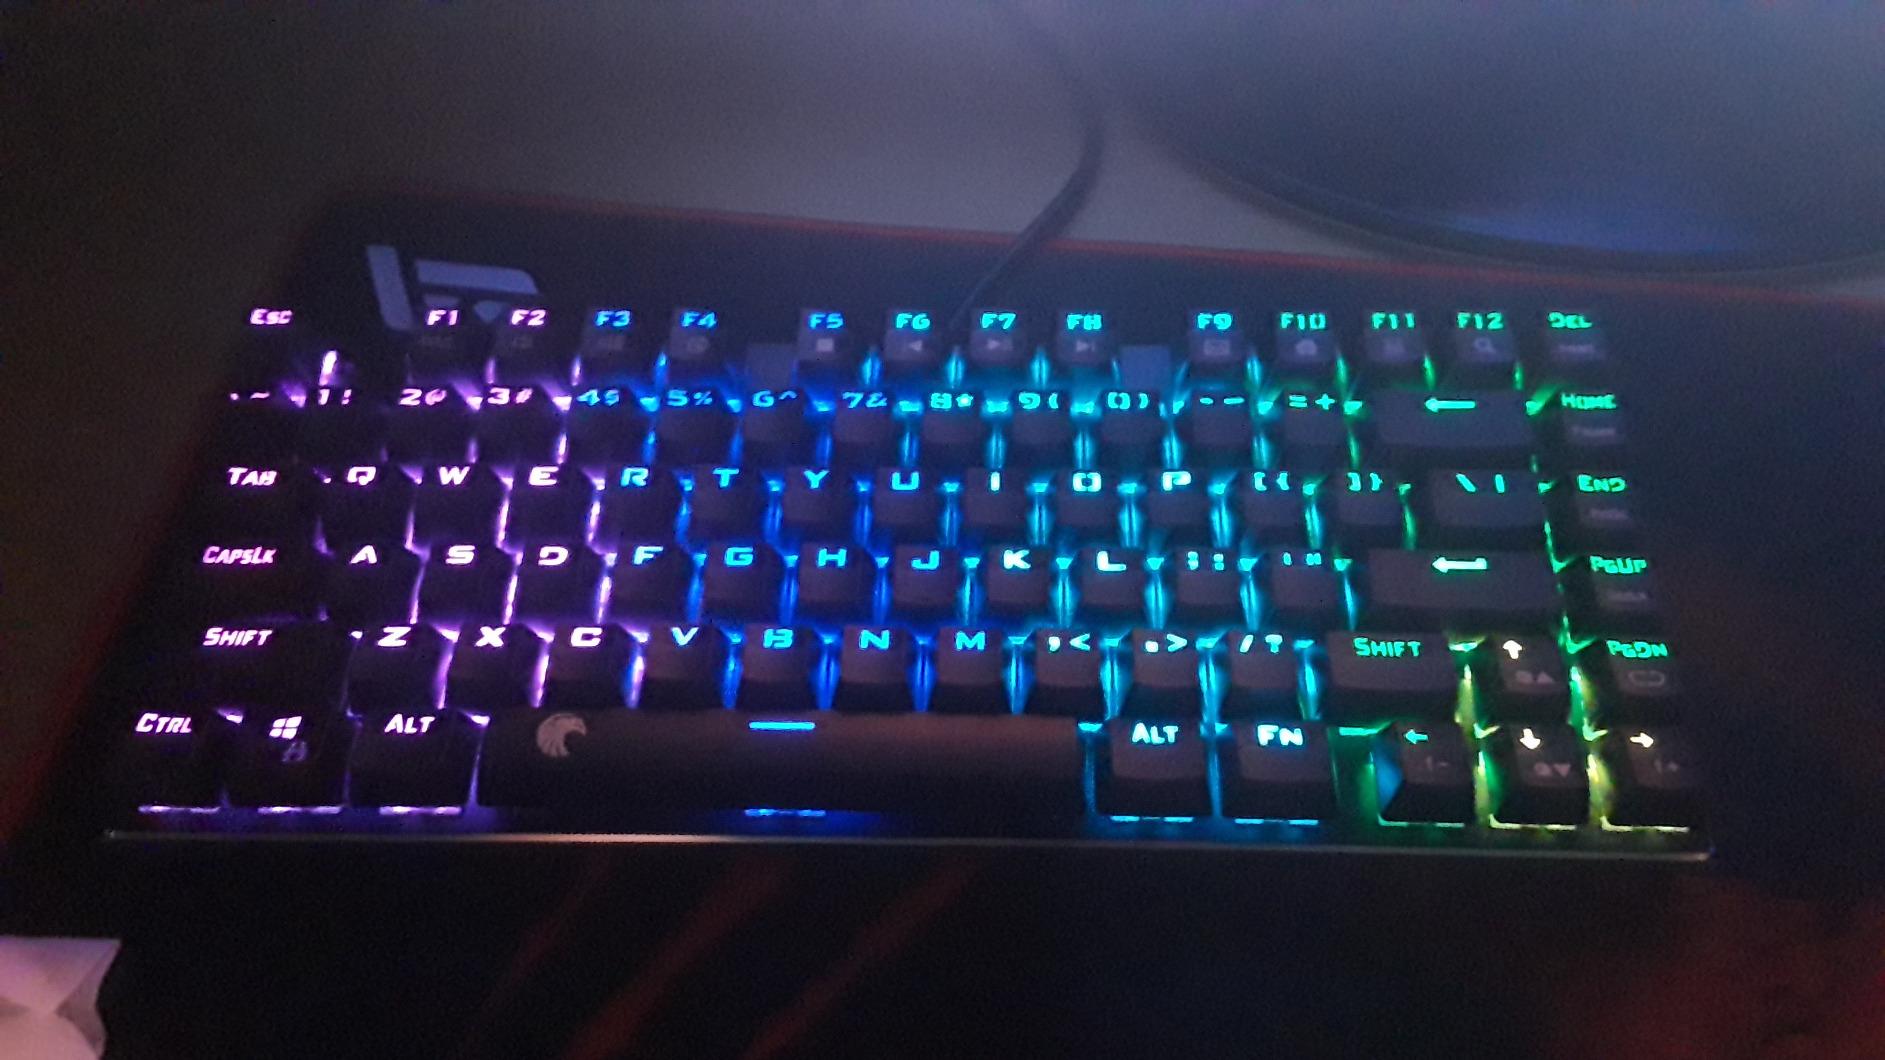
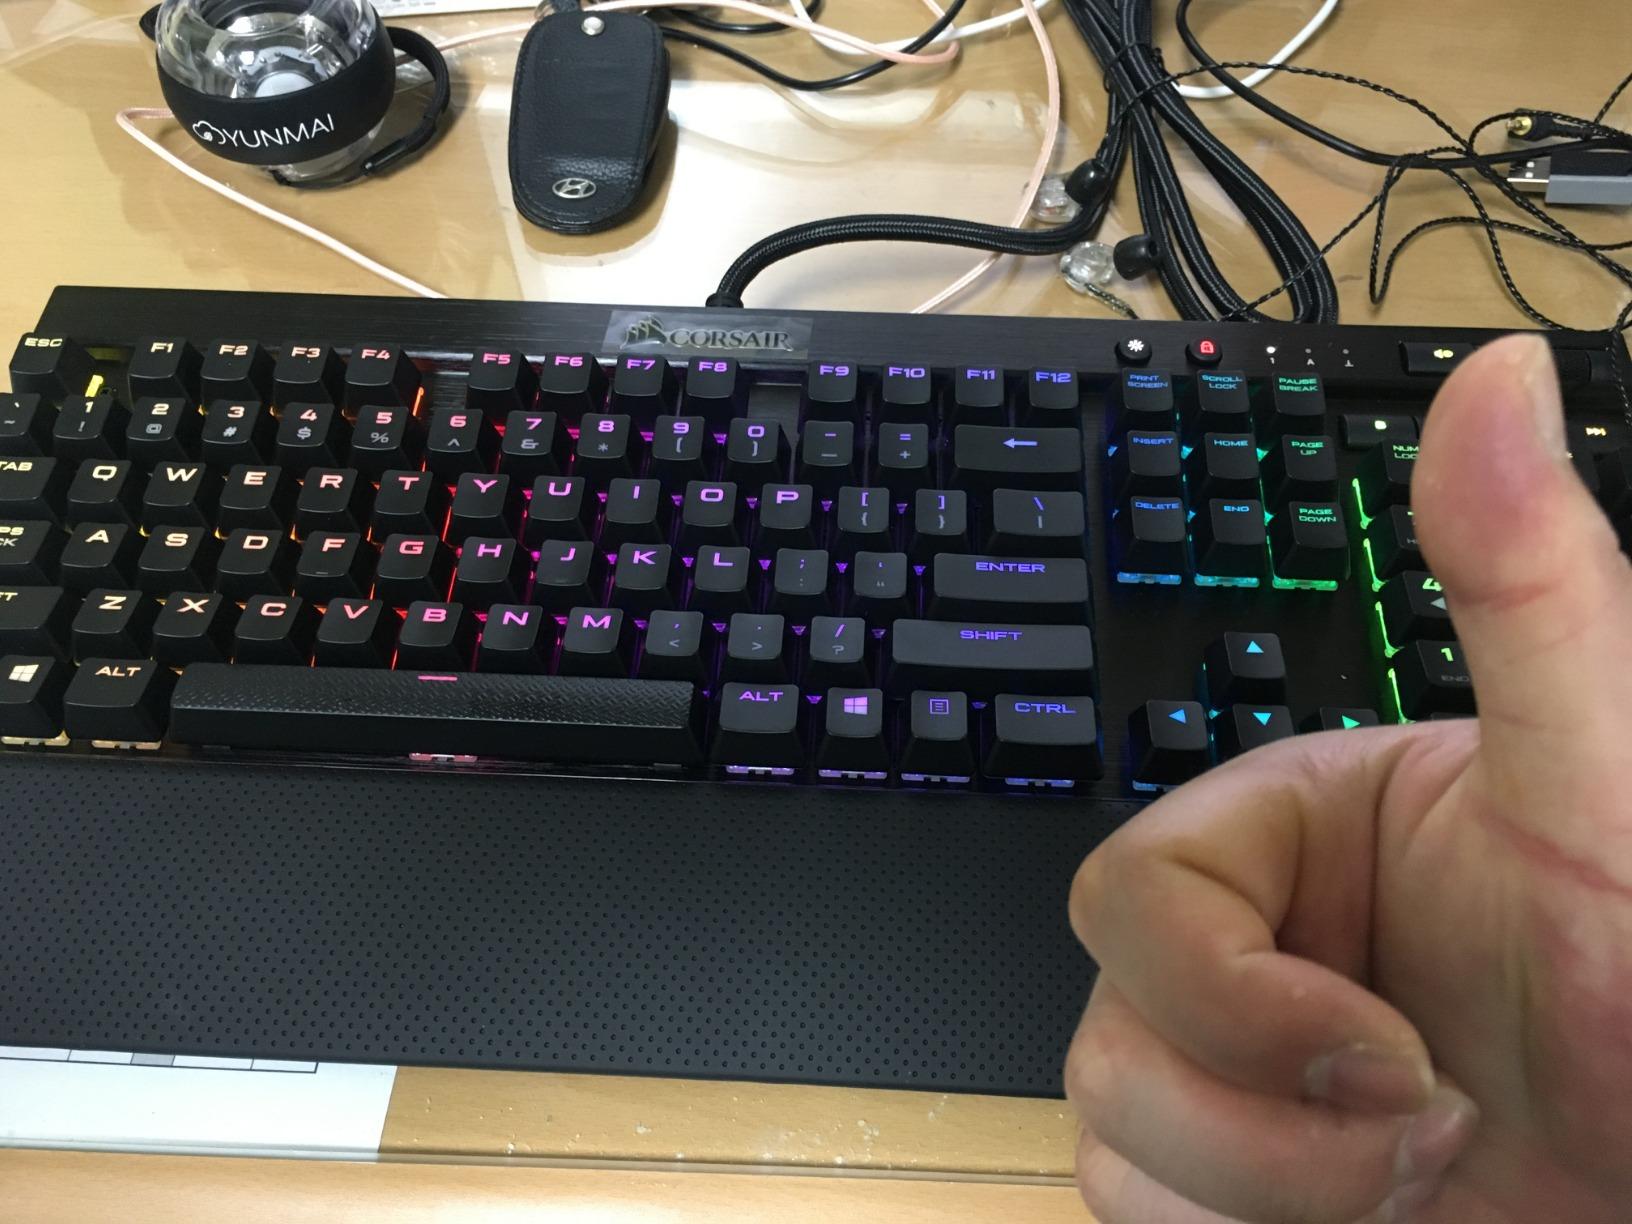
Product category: keyboard
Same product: no